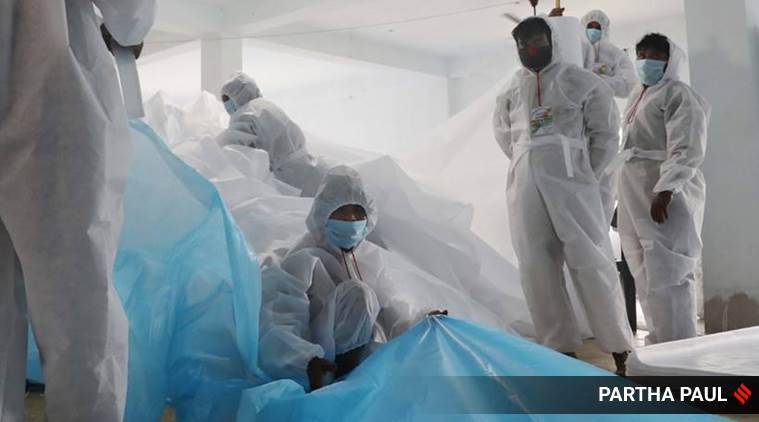
Objects detected:
Mask
Mask
Coverall
Coverall
Coverall
Coverall
Coverall